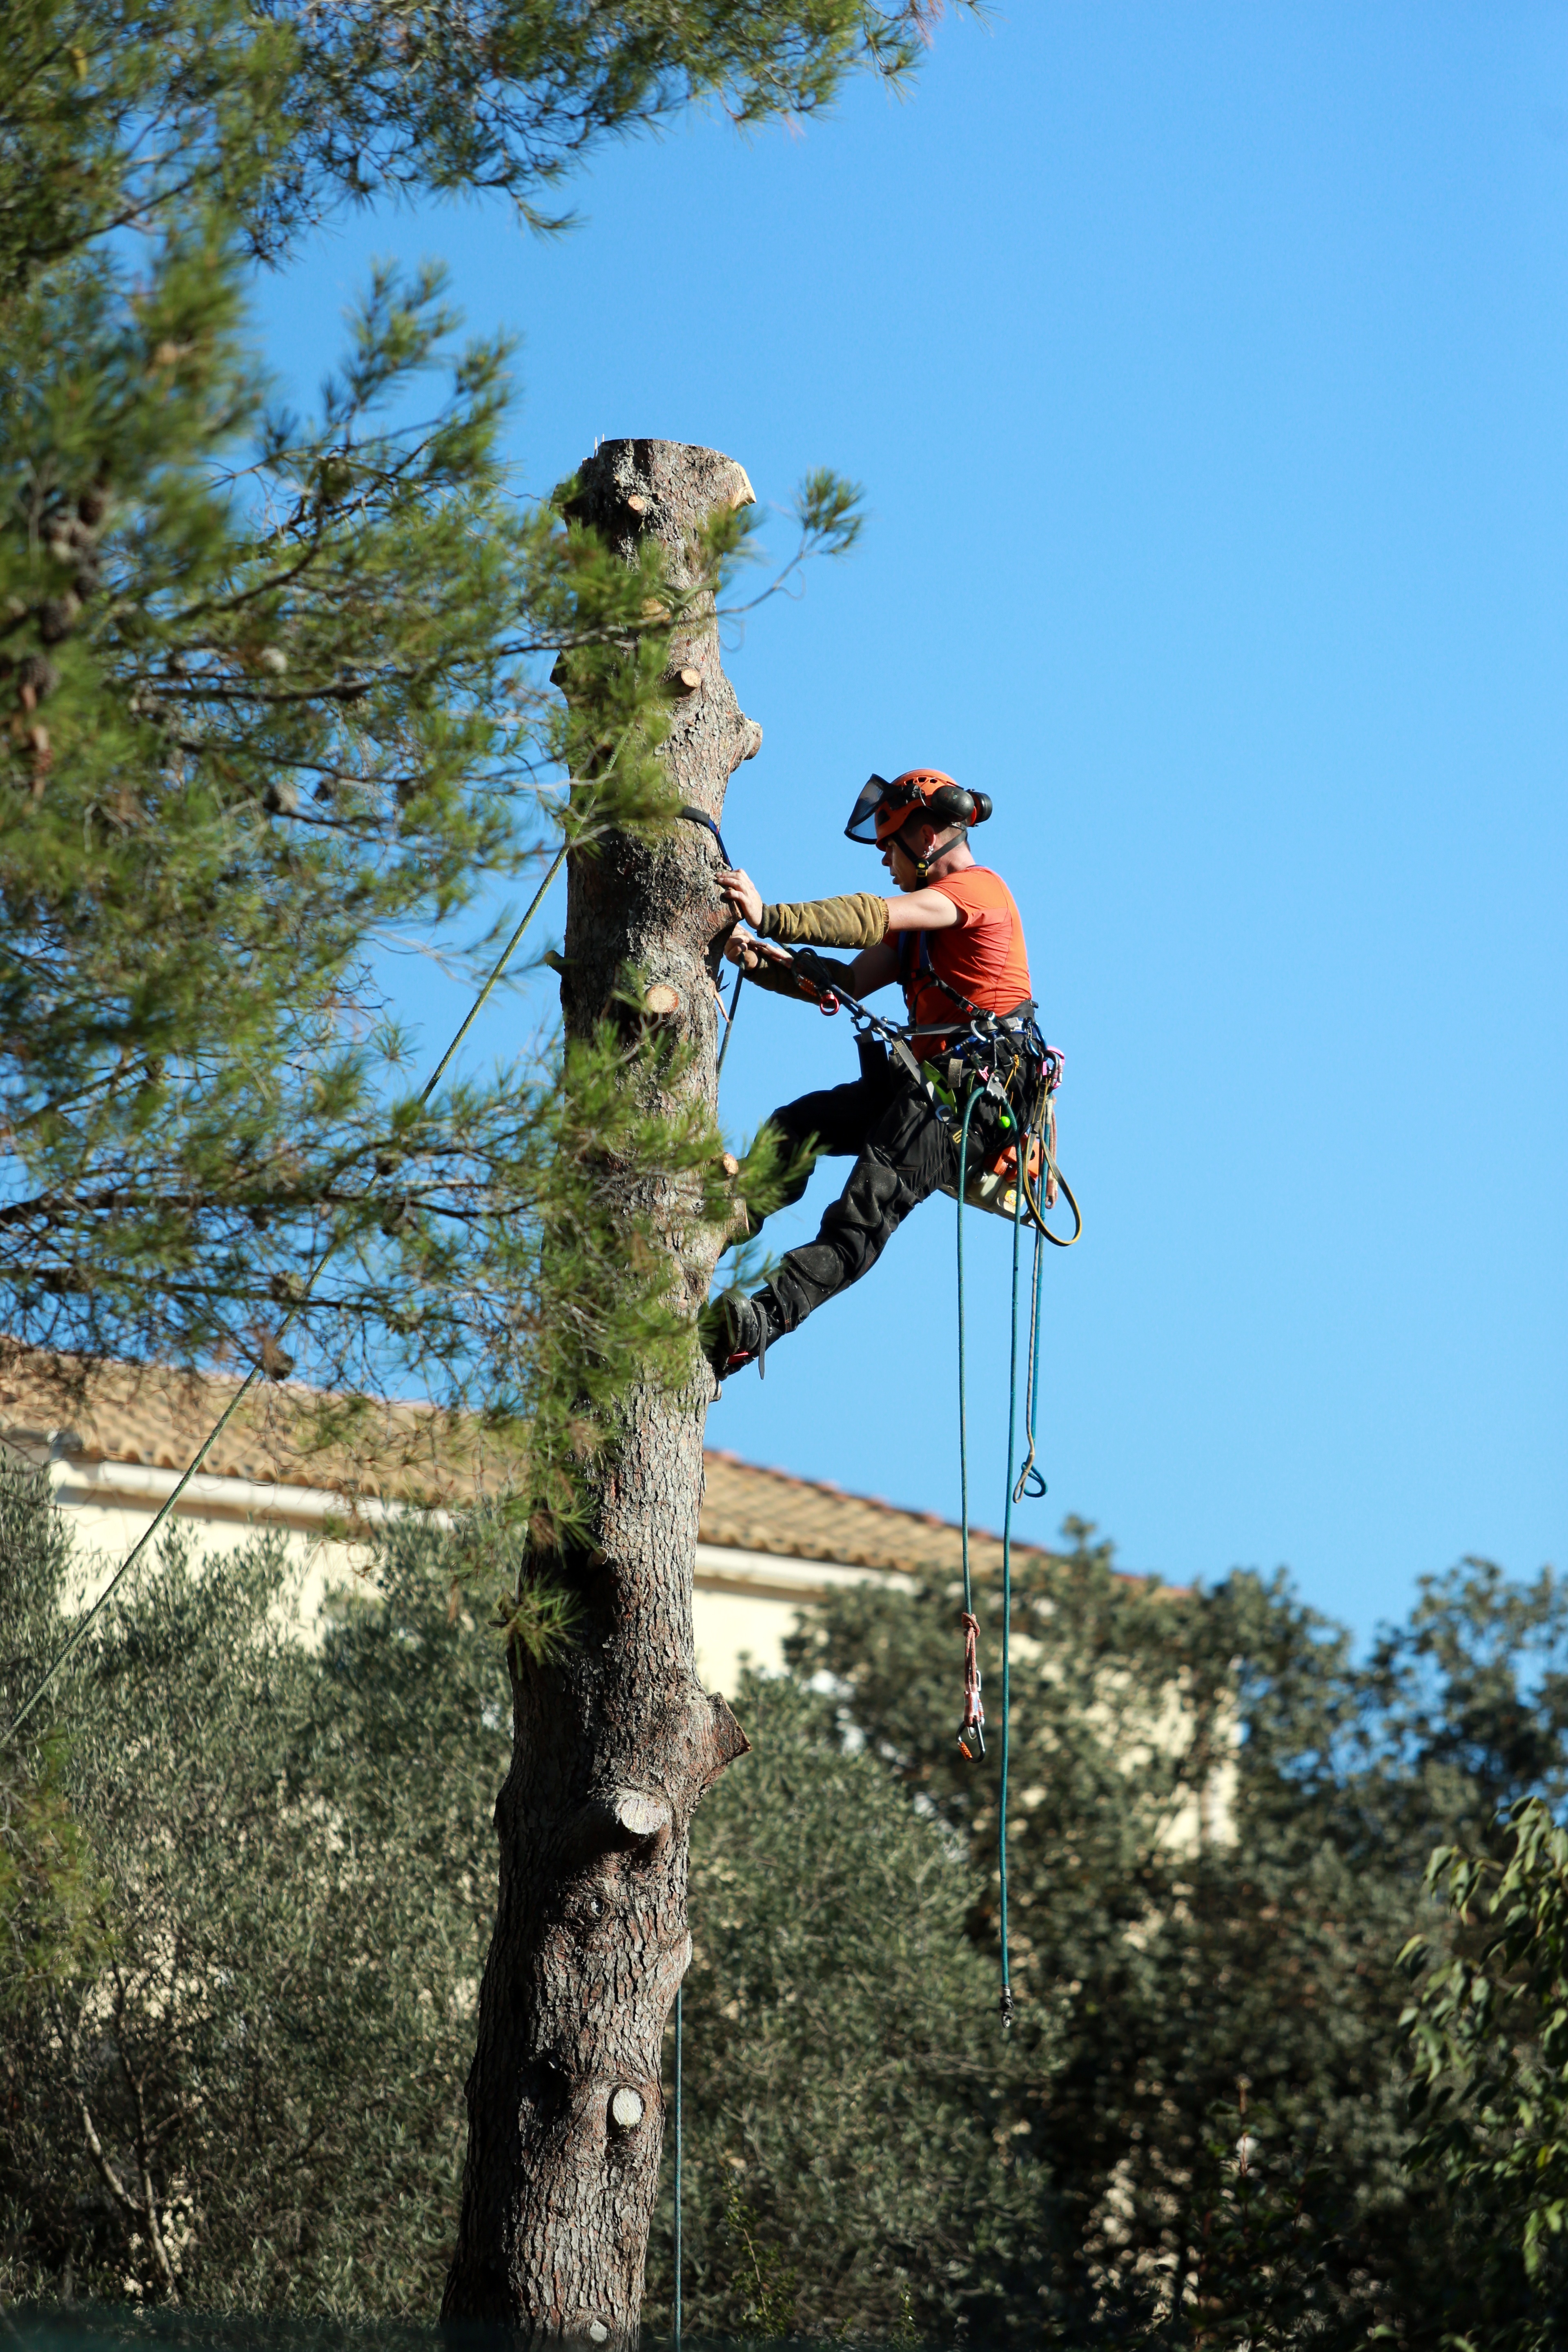
work, tree, plant, adventure, recreation, cup, sports, arborist, limbing, tree trimming, woody plant